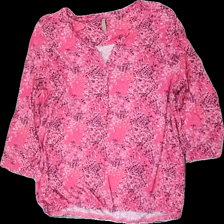
View: front
Type: Top
Category: Ladies
Brand: Soya/Soyaconcept
Colors: Pink, Black, Yellow
Material: 56% viscose, 44% cotton
Pattern: Dots
Cut: Regular, V-collar, Loose
Size: XL
Season: All
Price range: 50-100
Recommended usage: Reuse